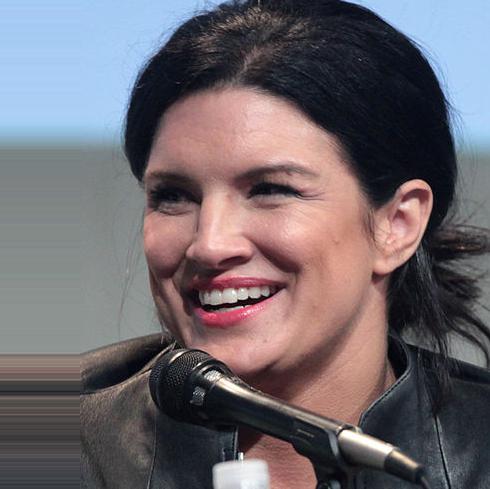
Age: 32